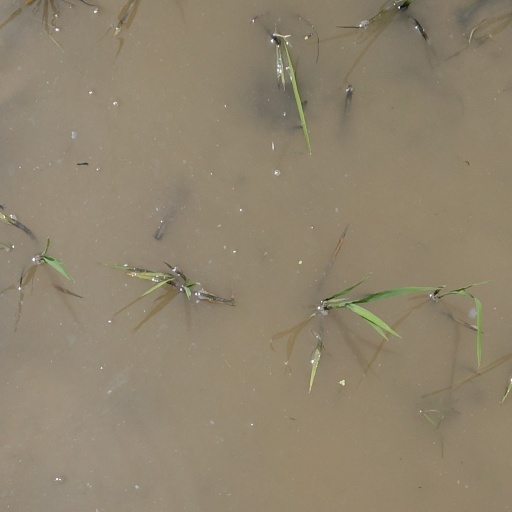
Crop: rice